Affective computing

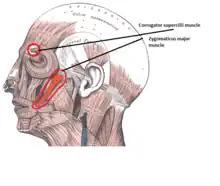
The corrugator supercilii muscle and zygomaticus major muscle are the 2 main muscles used for measuring the electrical activity, in facial electromyography.

Facial electromyography is a technique used to measure the electrical activity of the facial muscles by amplifying the tiny electrical impulses that are generated by muscle fibers when they contract.